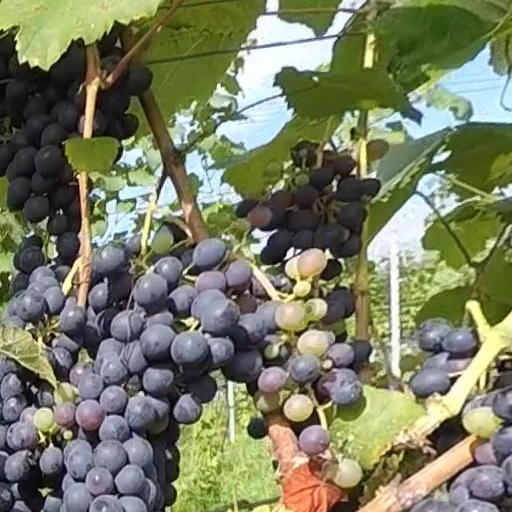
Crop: grape